Newcastle United F.C.

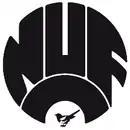
Newcastle United crest: 1983–1988

The current club crest was first used in the 1988–89 season. The crest includes elements from the coat of arms of the city of Newcastle upon Tynethe two sea horses representing Tyneside's strong connections with the sea, the castle representing the city's keep. The city's coat of arms were first embroidered on the team's shirts in 1969 and worn as standard until 1976. A scroll at the bottom featured the city's motto in Latin; "fortiter defendit triumphans" which translates into English as "triumphing by brave defence". From 1976 until 1983, the club wore a specific badge which was developed to wear in place of the city's coat of arms. The design was of a circular shape, which featured the club's name in full, it contained a magpie standing in front of the River Tyne with the historic keep of Newcastle in the background. A more simplistic design followed in 1983, featuring the initials of the club's name, NUFC with the small magpie used in the previous crest within the horizontally laid "C"; this logo was relatively short lived and was discontinued after 1988.